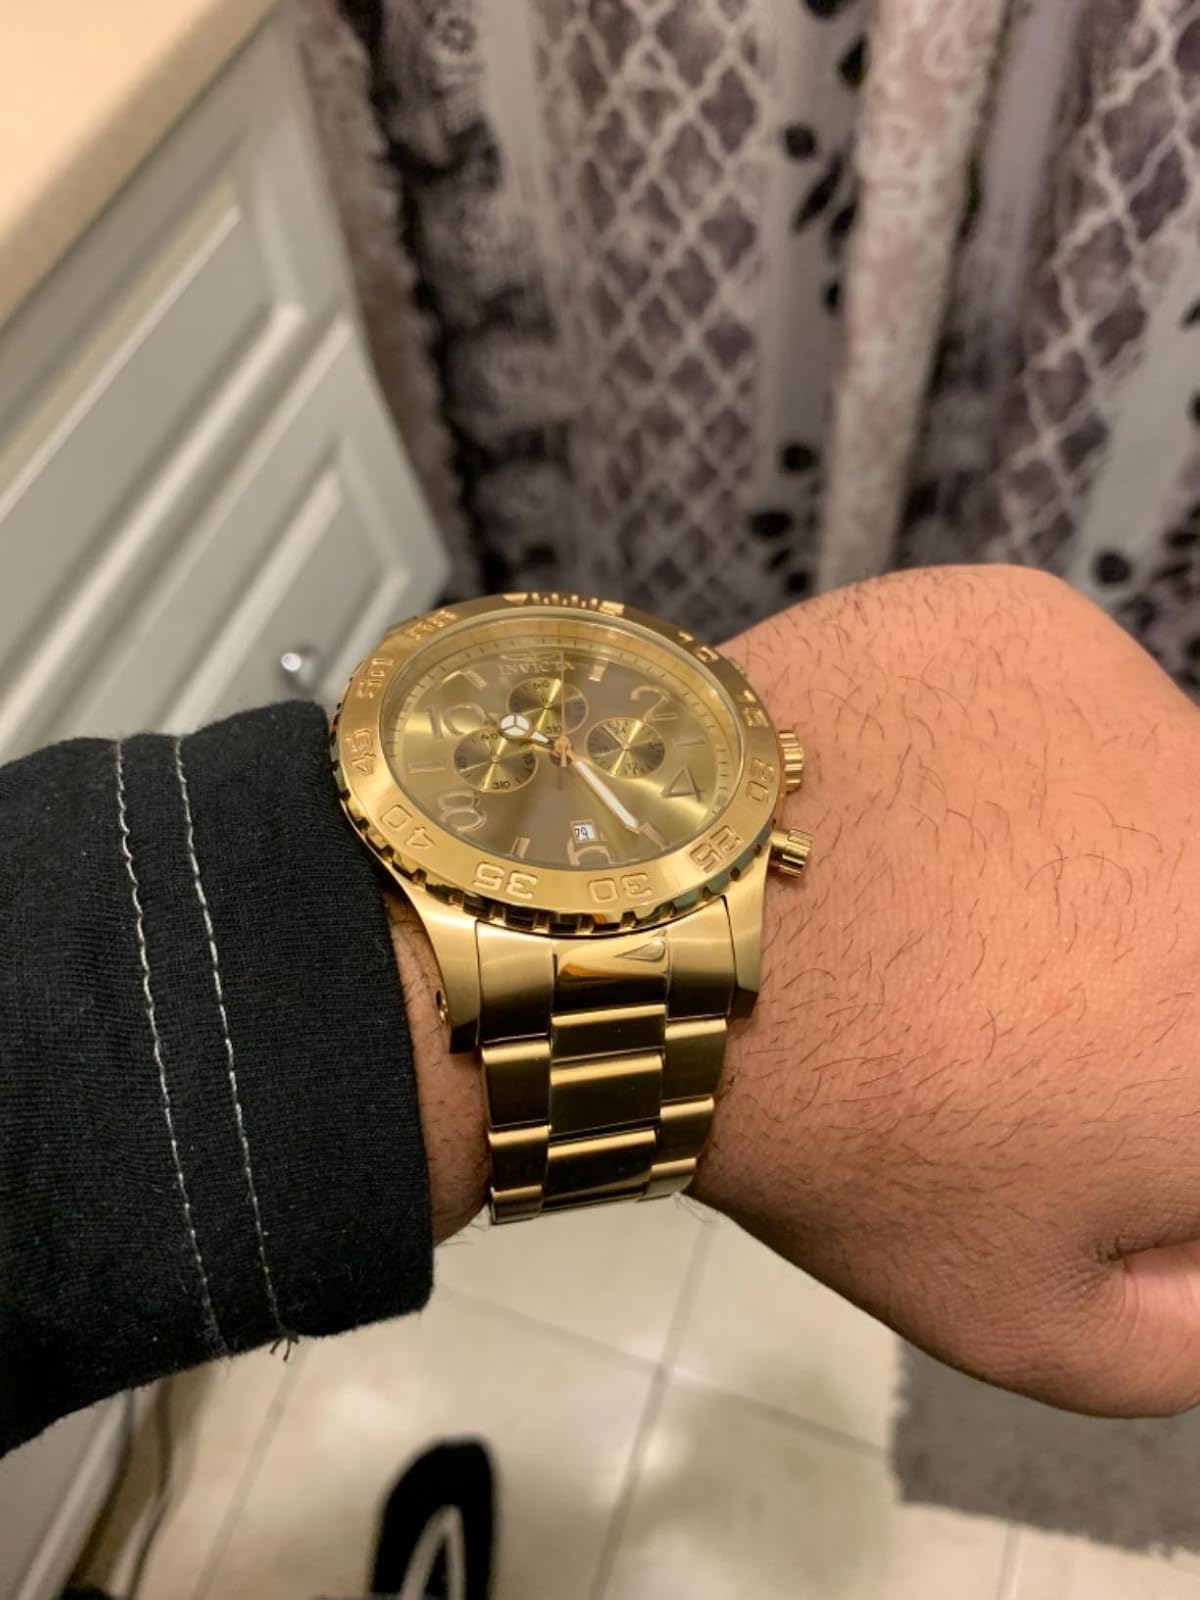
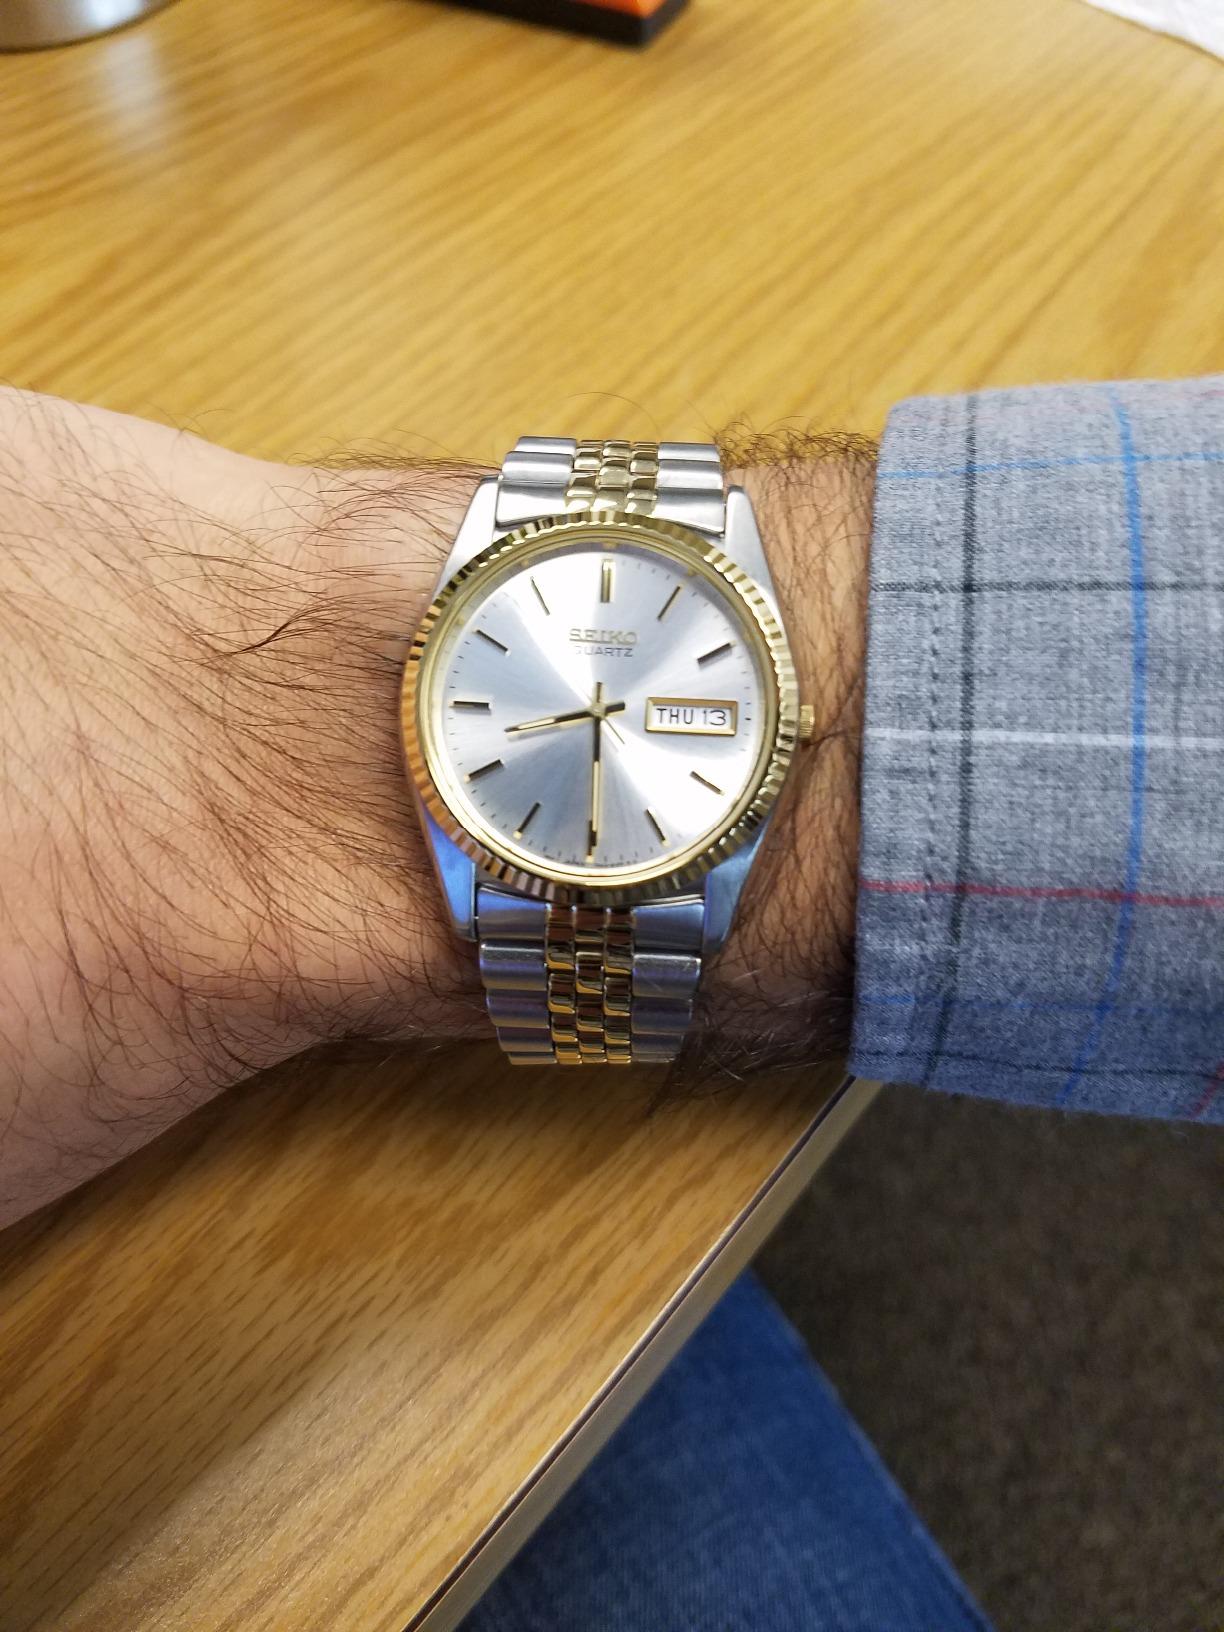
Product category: accessories_watch
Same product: no